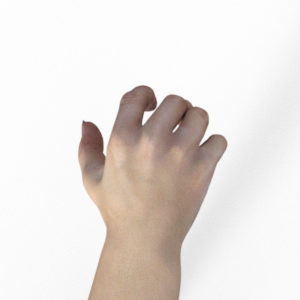
Label: rock